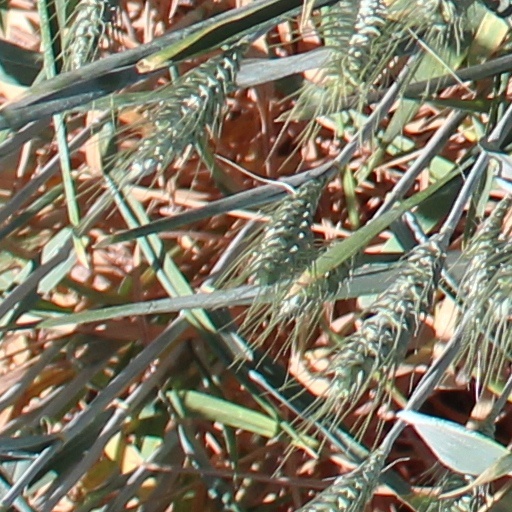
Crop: wheat